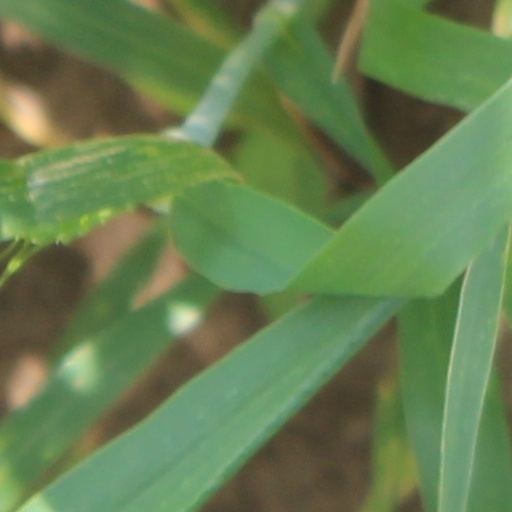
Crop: wheat